George de Grey, 8th Baron Walsingham

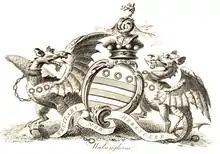
Baron Walsingham coat of arms

Walsingham was born on 9 May 1884 at Westminster, London. He was the son of John Augustus de Grey, 7th Baron Walsingham and the former Elizabeth Henrietta Grant. Among his siblings were Hon. Elizabeth Helen de Grey (wife of Maj. Henry Wynter Blathwayt), Hon. Margaret Henrietta de Grey (wife of Bethel Godefroy Bouwens and Cyril Fabian Ratcliff Johnston), Hon. Alice Mary de Grey (wife of Philip Wade), and Hon. Richard Patrick de Grey (husband of Cynthia Estelle Myring and Dorothy Knight).